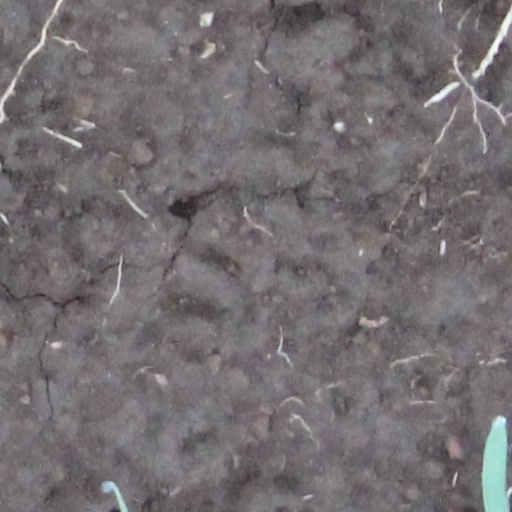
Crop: wheat